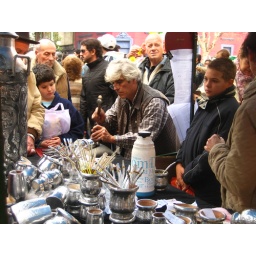
a silver engraver personalizing cups for mate, a strong herbal tea popular in Argentina